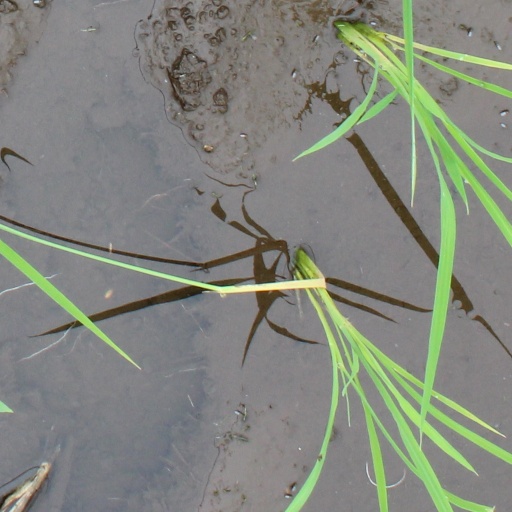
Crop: rice